Oology

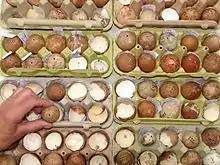
Part of the egg collection of the german "Arbeitsgemeinschaft Wanderfalkenschutz" (Working Group for the Protection of Peregrine Falcons). Egg contents were analyzed for pesticide contamination.

Oology became increasingly popular in Britain and the United States during the 1800s. Observing birds from afar was difficult because high-quality binoculars were not readily available. Thus it was often more practical to shoot the birds or collect their eggs. While the collection of the eggs of wild birds by amateurs was considered a respectable scientific pursuit in the 19th century and early 20th century, from the mid 20th century onwards it was increasingly regarded as being a hobby rather than a scientific discipline.